Kingswear Regatta

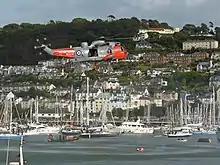
The air sea rescue display at the 2014 regatta

The Kingswear Regatta was held in August 2006 in Kingswear, Devon, England, for the first time in 100 years, and has been celebrated each year since apart from 2020.